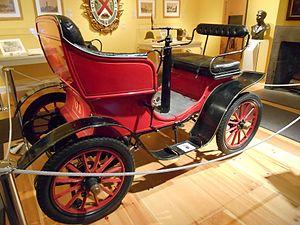
De Dion-Bouton 3,5 CV Vis-à-vis type D (ca. 1899-1901), achetée en 1903 par Ucal-Henri Dandurand, exposée au Château Rameray
Ucal-Henri Dandurand était un homme d'affaires et promoteur immobilier montréalais.